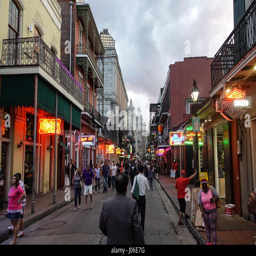
at the start of the evening